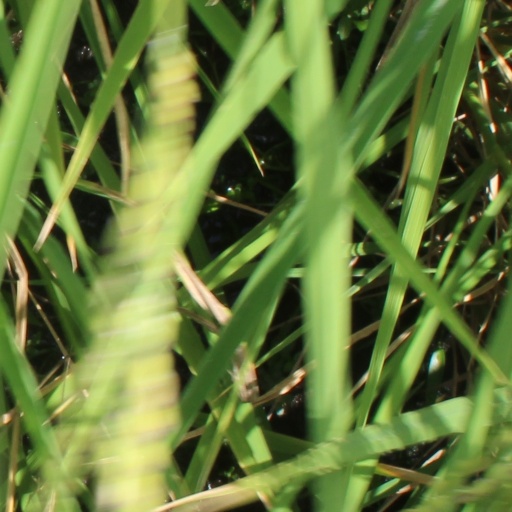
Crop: rice